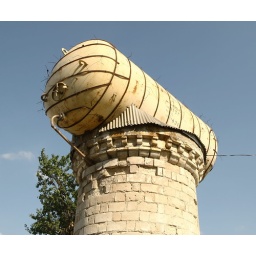
The mad professor - improvised water tower near Buteni, Moldova